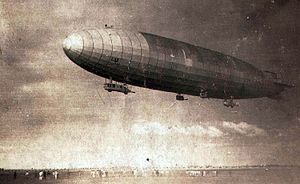
Luftskib L 37
Marineluftskib L 37
L 37 postkort
Luftskib L 37 var en R-klasse super-zeppeliner, som blev bygget af Luftschiffbau Zeppelin i Berlin-Staaken til den tyske Kaiserliche Marine og fløj første gang 9. november 1916. Efter kun at have været brugt til rekognoscering over Nordsøen blev luftskibet i maj måned 1917 stationeret på luftskibsbasen i Tønder og repareret for konstruktionsfejl, hvorefter det sendtes til den baltiske front, hvor det deltog i 4 bombetogter i forbindelse med den tyske besættelse af øen Øsel. I julen 1917 blev L 37 taget ud af tjeneste og befandt sig i en hangar i Seddin i det nuværende Polen indtil det sommeren 1920 blev demonteret for at blive sendt til Japan som krigsskadeerstatning.